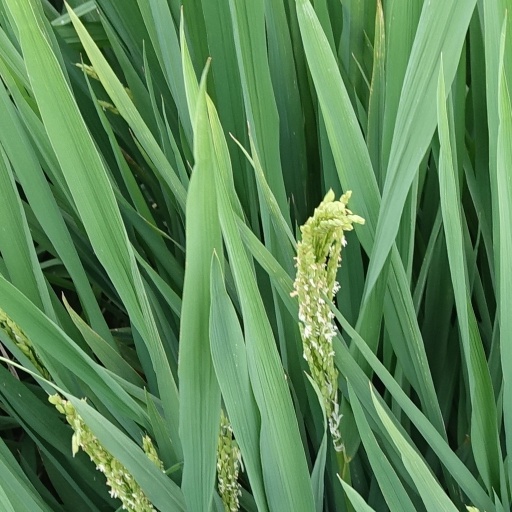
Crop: rice